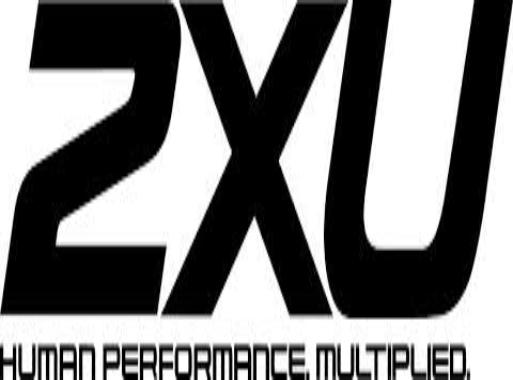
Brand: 2XU
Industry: Sports